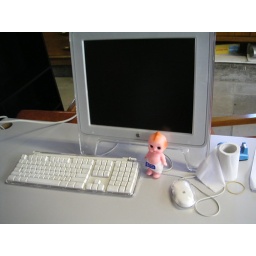
again, my computer in the office w/ my little boy there.